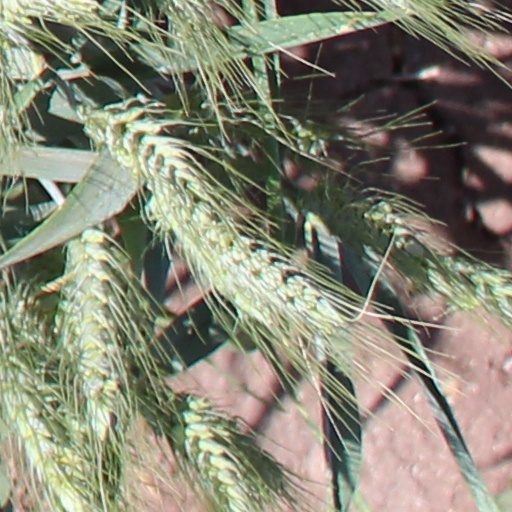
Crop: wheat